Ciudad Juárez

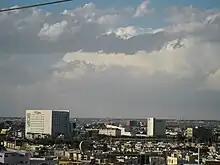
Skyline of Ciudad Juárez

Juárez has grown substantially in recent decades due to a large influx of people moving into the city in search of jobs with the maquiladoras. more technological firms have moved to the city, such as the Delphi Corporation Technical Center, the largest in the Western Hemisphere, which employs over 2,000 engineers. Large slum housing communities called "colonias" have become extensive.